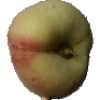
Label: Peach Flat 1